Hollywood, Los Angeles

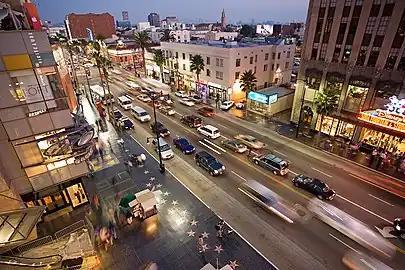
Hollywood Boulevard as seen from the Dolby Theatre in 2005

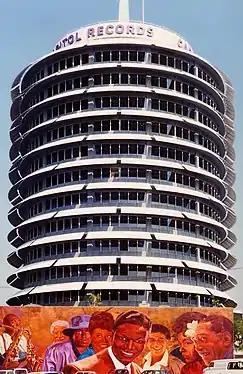
Capitol Records Building in 1991

In the early 1900s, most motion picture camera and equipment patents were held by Thomas Edison's Motion Picture Patents Company in New Jersey, which often sued filmmakers to stop their productions. To escape this, filmmakers began moving to Los Angeles, where attempts to enforce Edison's patents were easier to evade. Also, the weather was ideal for filmmaking and there was quick access to various settings. Los Angeles became the capital of the film industry in the United States. The mountains, plains and low land prices made Hollywood a good place to establish film studios.